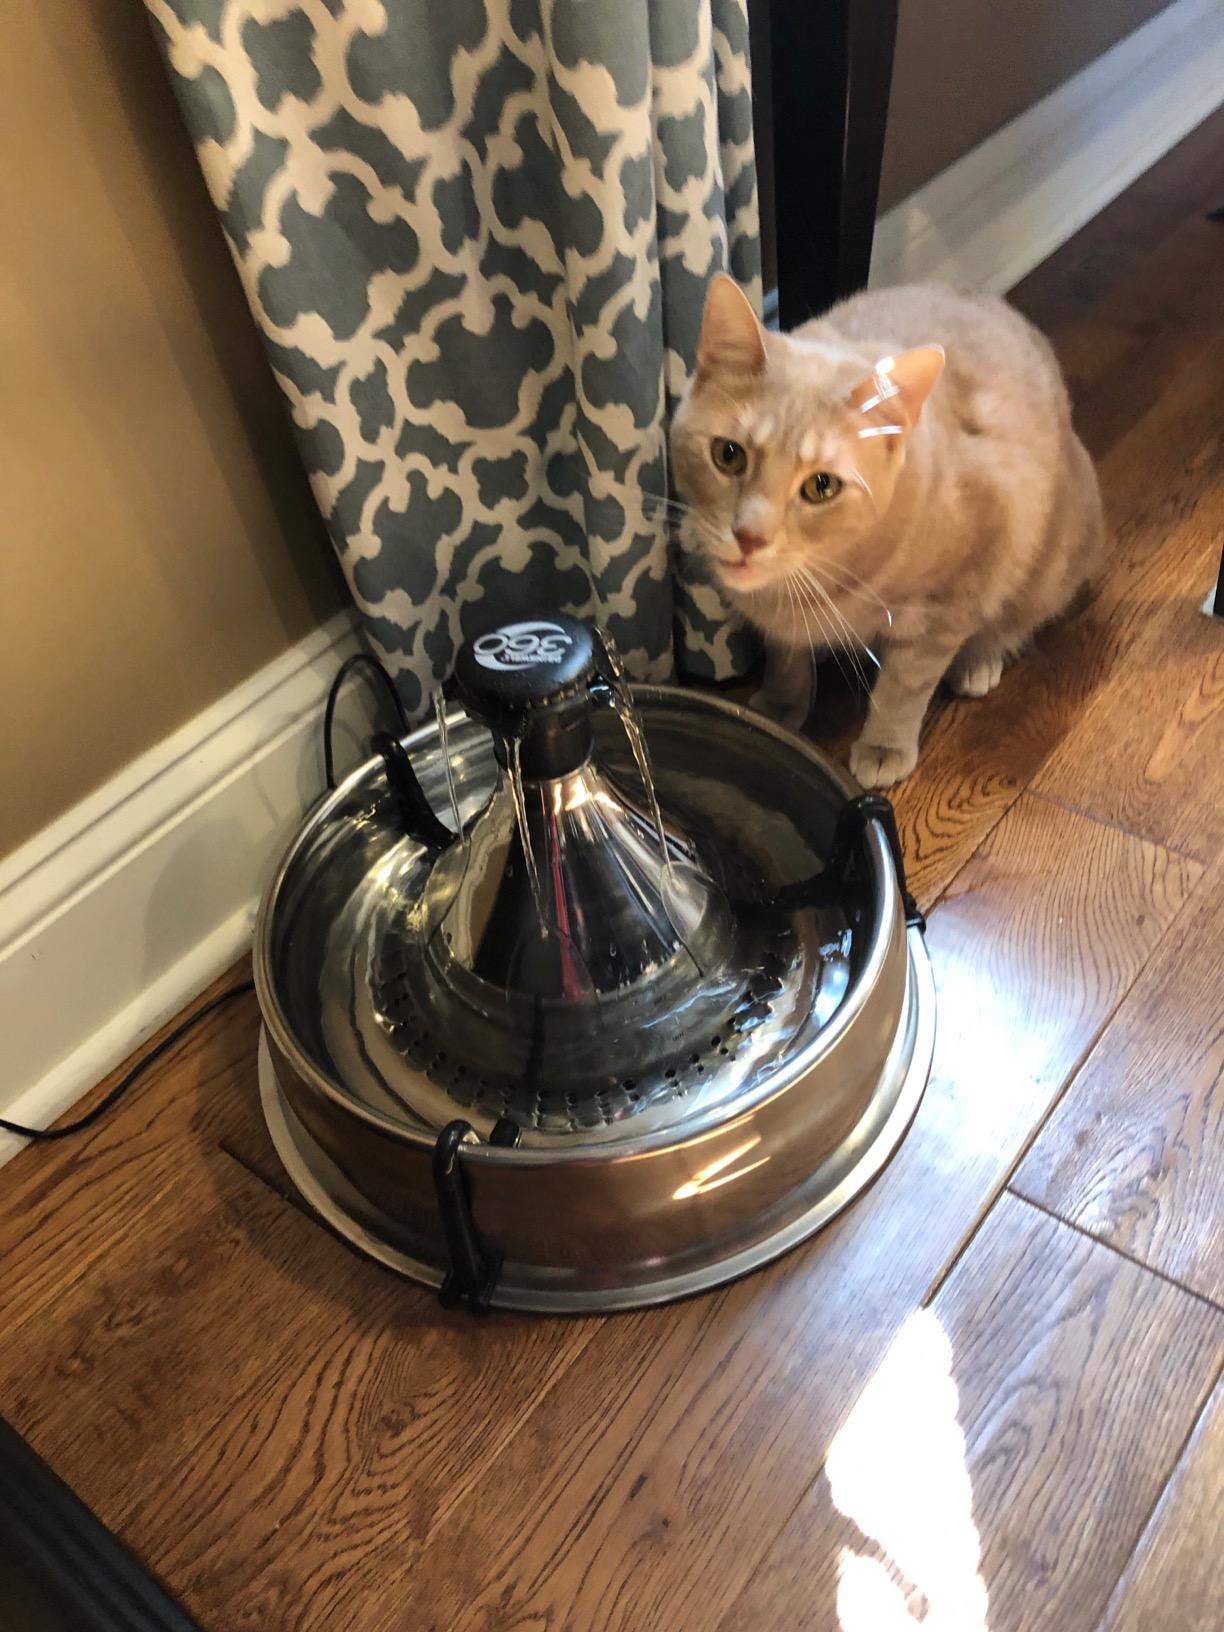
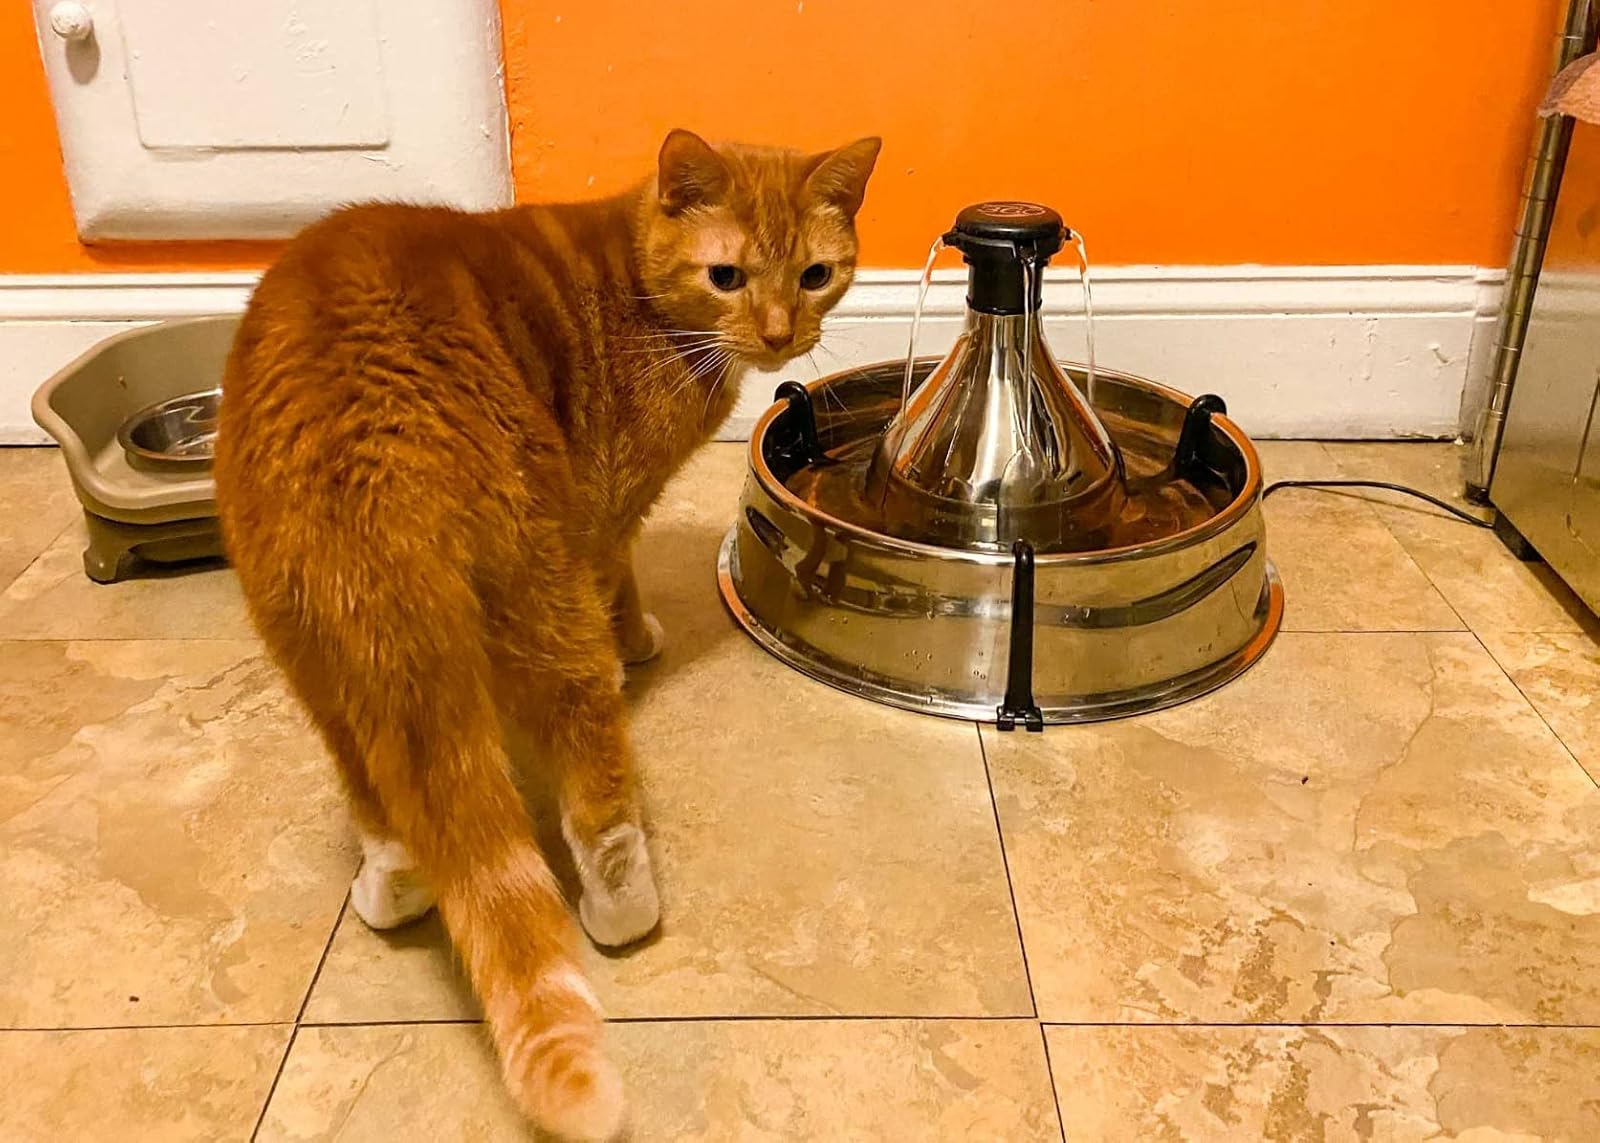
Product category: items_bowl
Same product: yes